Bronson Park Historic District

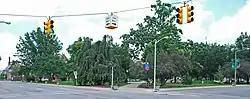
Bronson Park

Bronson Park Historic District is a historic district in Kalamazoo, Michigan, consisting of Bronson Park and the surrounding government, religious, and civic buildings. It is roughly bounded by South Rose, South Park, West Lovell, and West Michigan Avenues. The district was listed on the National Register of Historic Places in 1983.